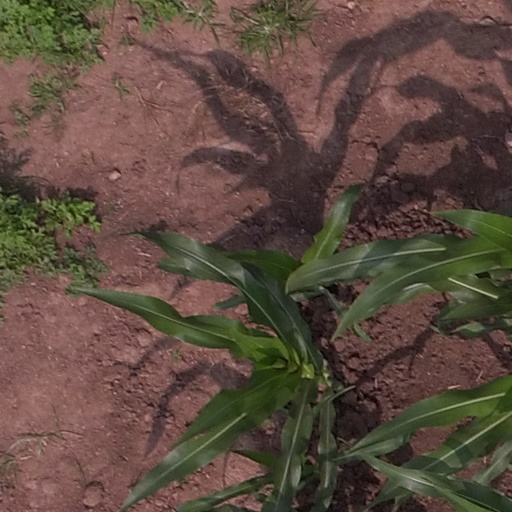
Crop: maize; corn